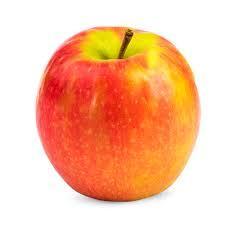
Label: apples